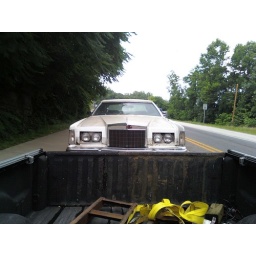
Nothing scarier in the rear view than a trailer full o car that outwieghs your truck by a ton!